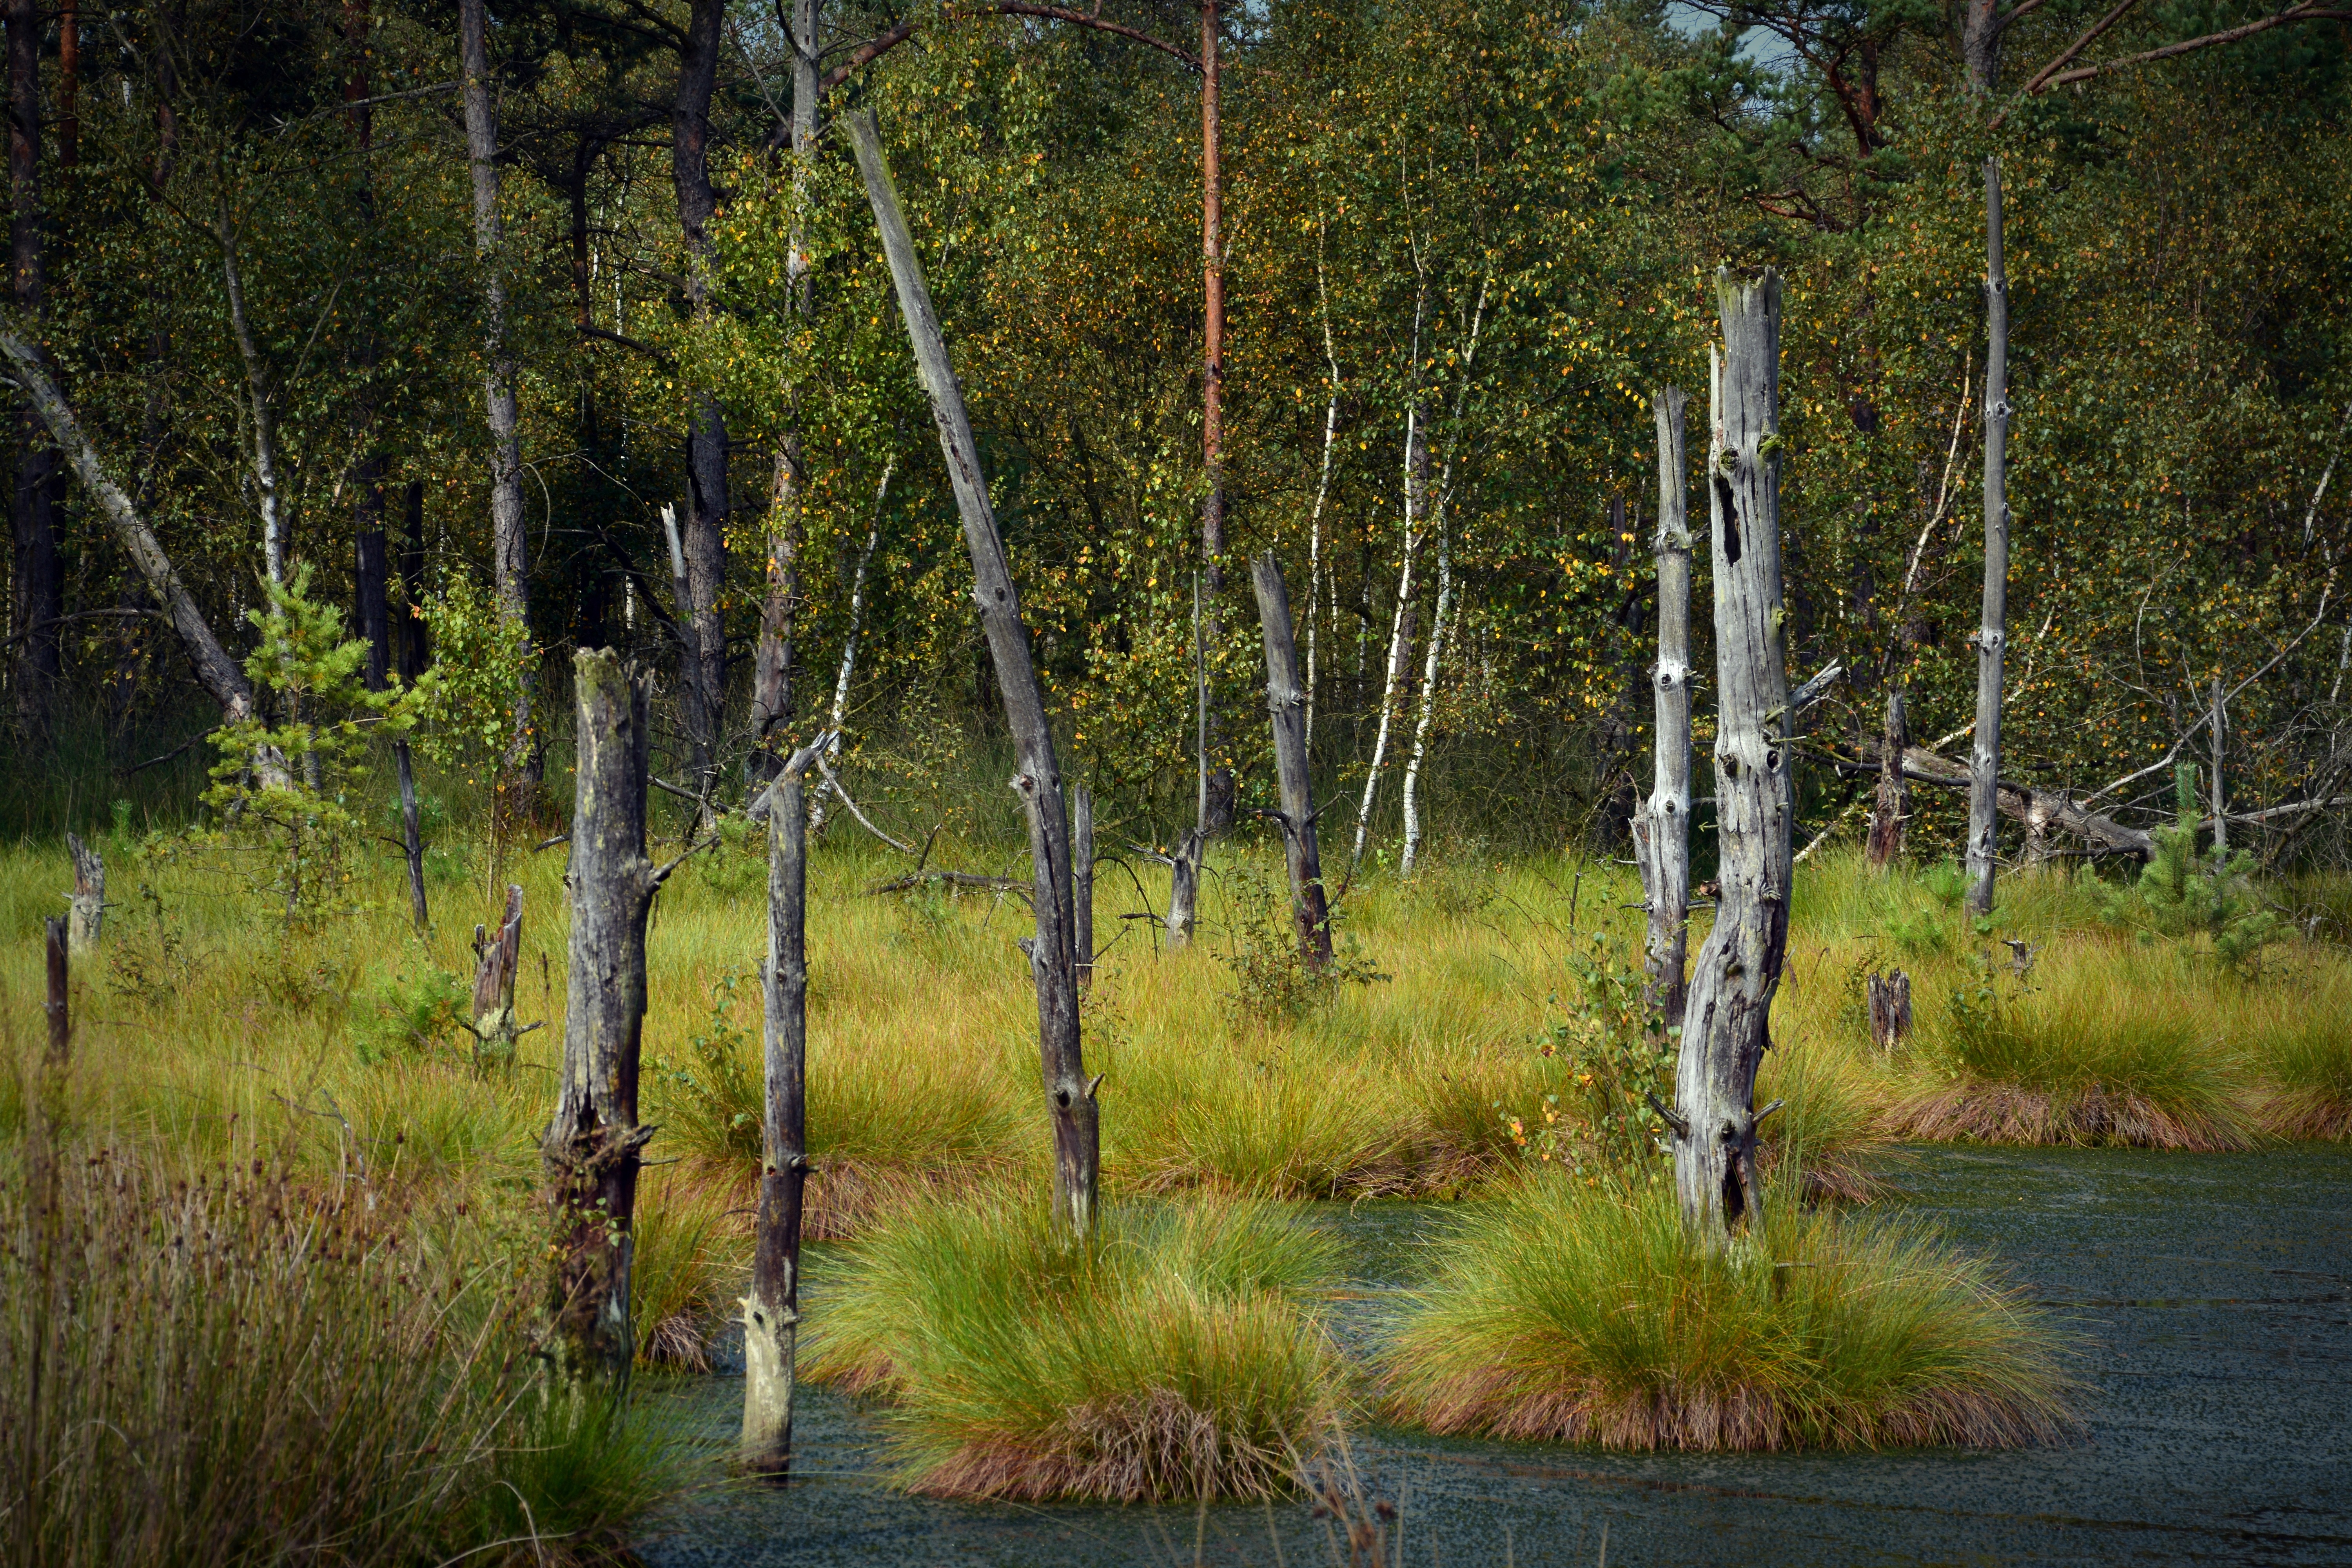
landscape, tree, nature, forest, swamp, plant, wood, lake, reflection, birch, moor, wetland, woodland, habitat, ecosystem, moorland, mirroring, nature reserve, pietz moor, schneverdingen, natural environment, woody plant, temperate coniferous forest, land plant